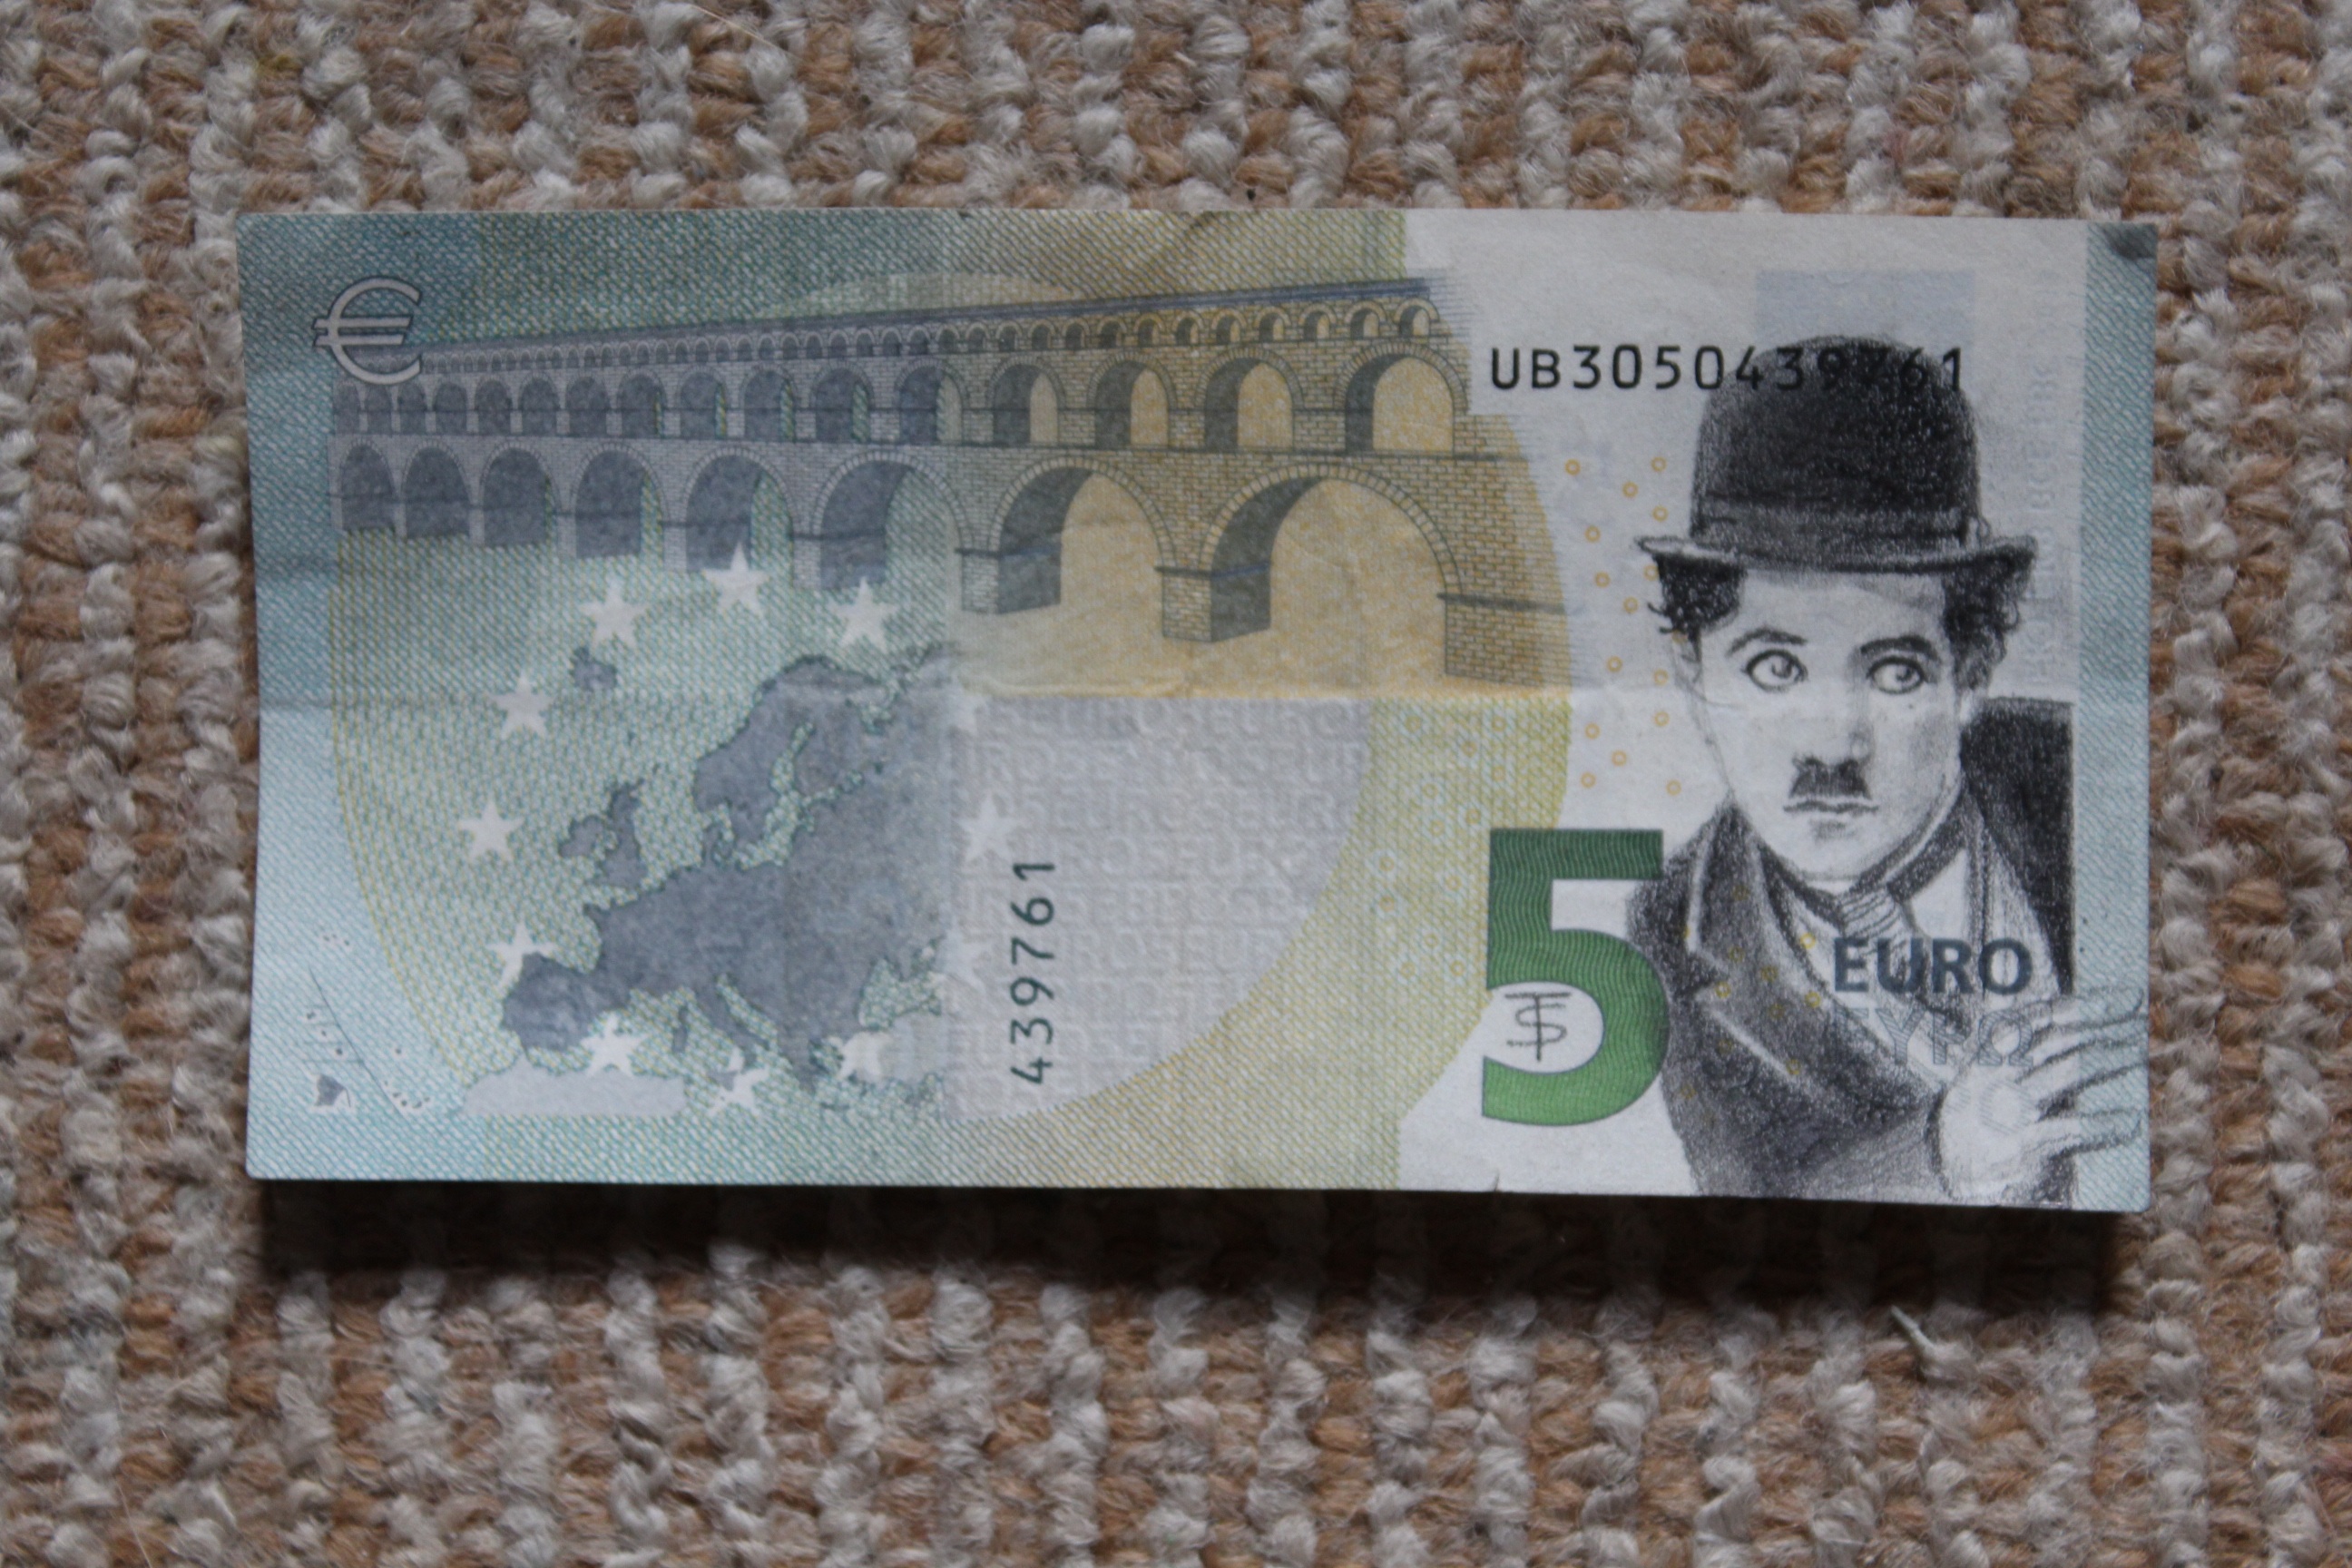
camera, film, hollywood, money, paper, material, label, cash, video, currency, cinema, banknote, dollar bill, charlie chaplin, film roll, filmstrip, dream factory